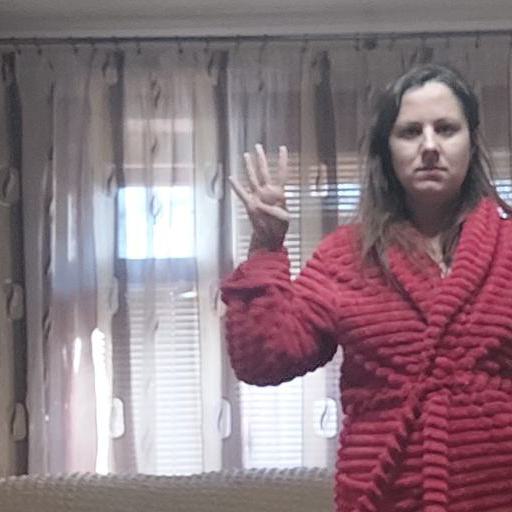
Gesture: four